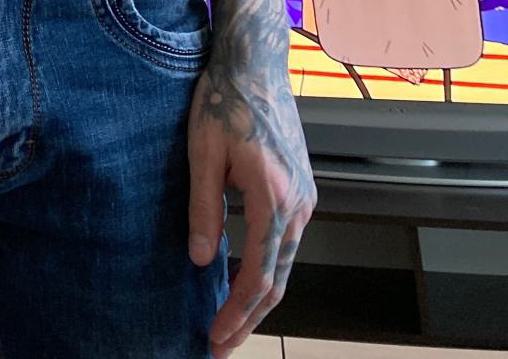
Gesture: no_gesture